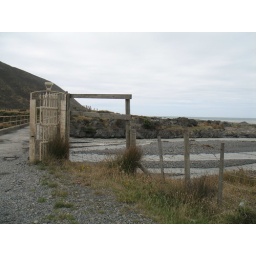
Car access was limited over this bridge over the Orongorongo river so I took a little stroll.